With Teeth

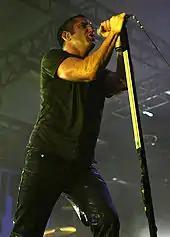
Reznor during a concert in San Diego during the Live: With Teeth tour

Nine Inch Nails live performances supported the album with a tour named . The touring lineup featured Jeordie White, Aaron North, Alessandro Cortini, and Jerome Dillon. Midway through the tour, Dillon was forced to stop playing due to a medical condition. He was initially replaced by Alex Carapetis, and then later by Josh Freese.